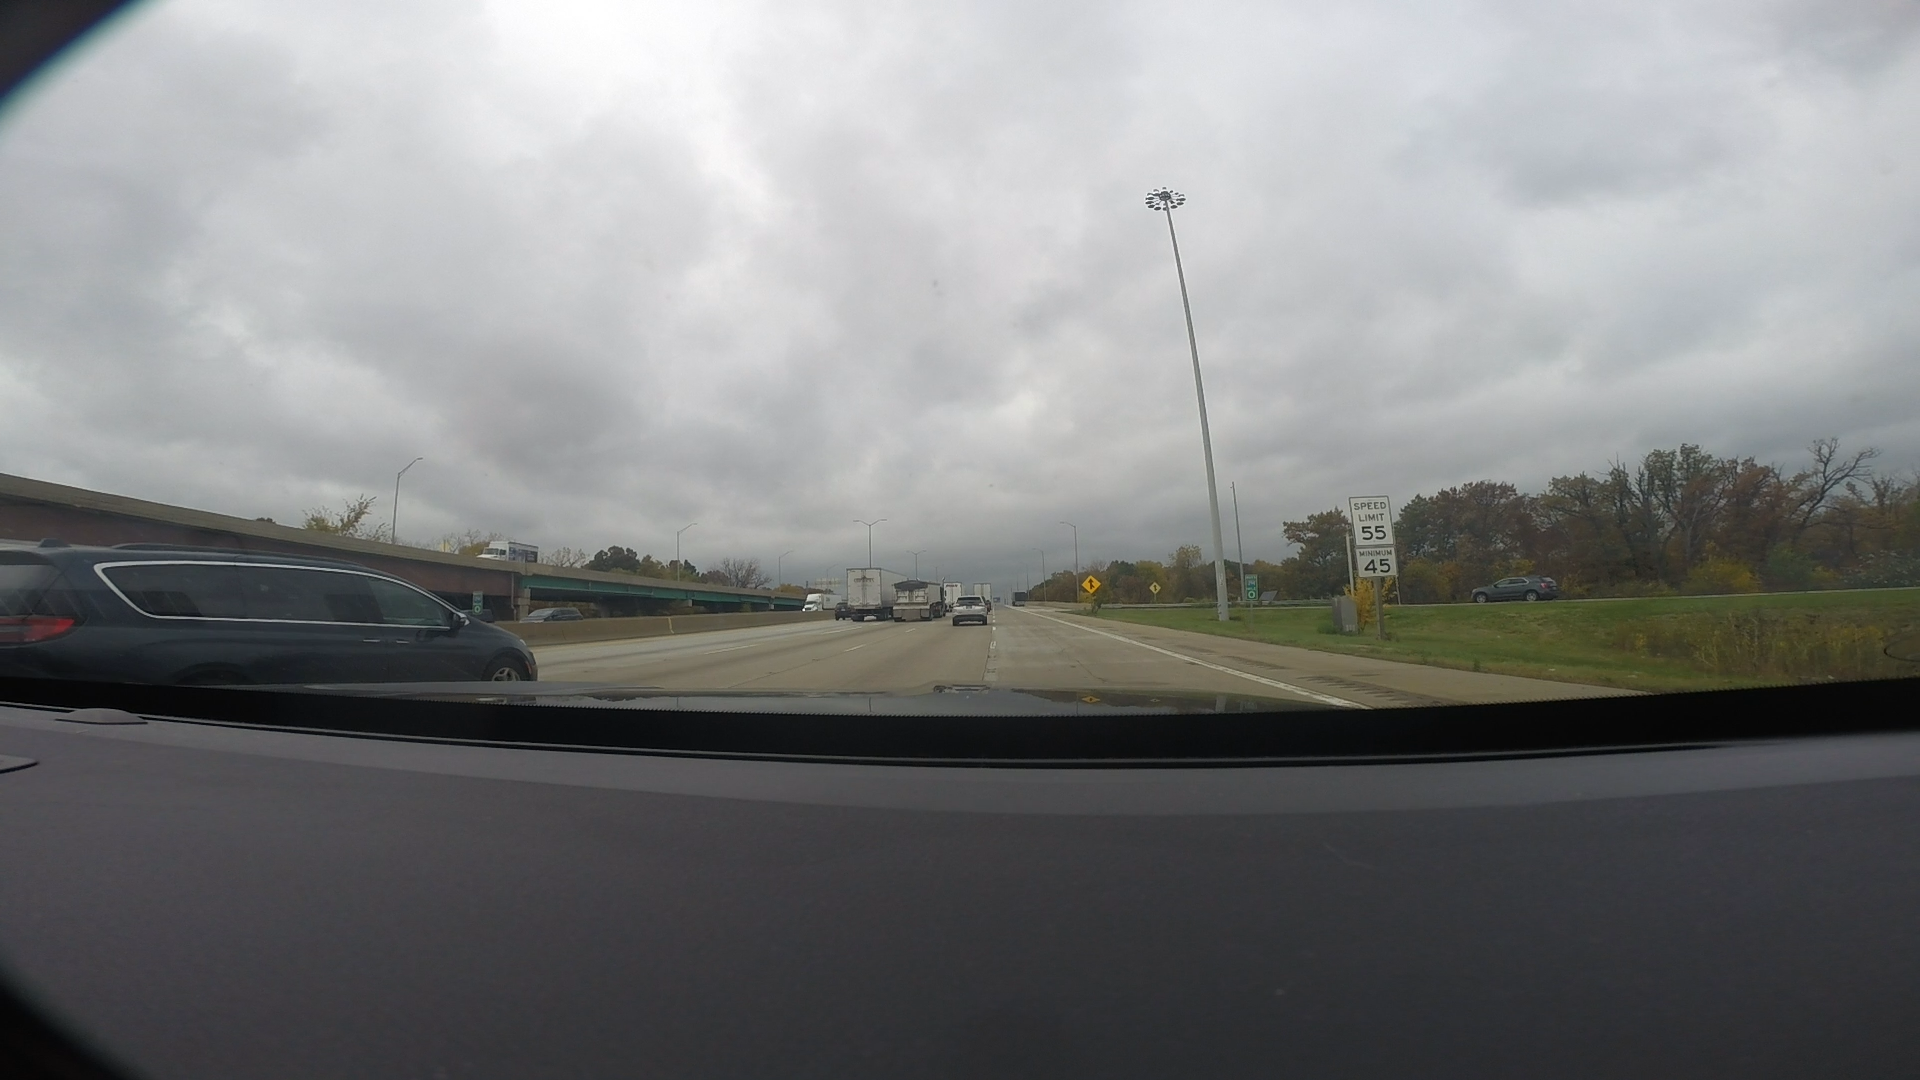
Speed limit sign label: mph55